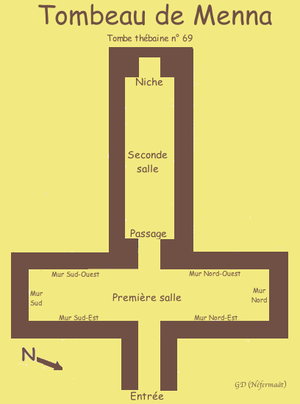
Plan de la tombe de Menna (Égypte).
Le tombeau de Menna est une des plus belles tombes de la nécropole thébaine en Égypte. Il est situé dans la zone des tombes des nobles à Cheikh Abd el-Gournah.